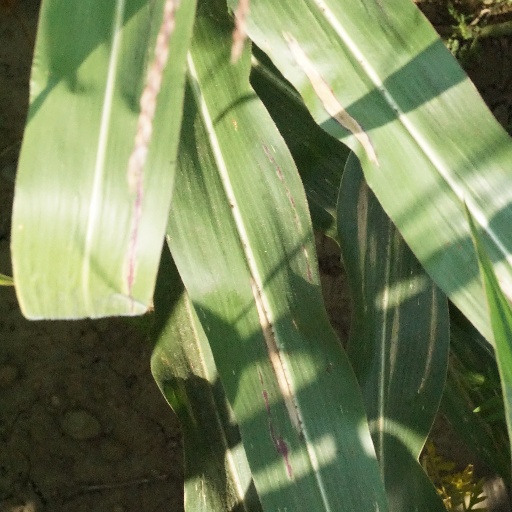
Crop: maize; corn